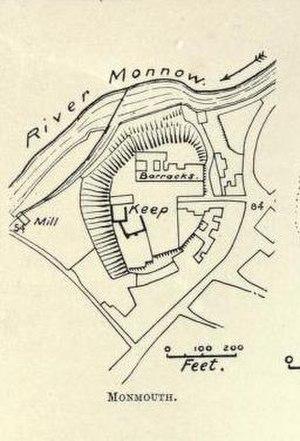
Le château de Monmouth est un château fort situé dans la ville du même nom, chef-lieu du Monmouthshire, au sud-est du pays de Galles. Il s'agit d'un monument classé Grade I.